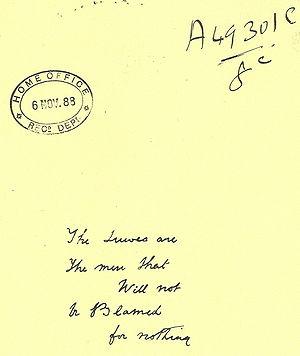
Le graffiti de Goulston Street est un élément d'enquête de l'affaire des meurtres de Whitechapel survenus à Londres. Découverte en 1888, l'inscription se trouvait sur un mur près d'un fragment de tissu ayant appartenu à l'une des victimes présumées de Jack l'Éventreur. Le graffiti, interprété comme une accusation contre les juifs, aurait pu provoquer une émeute dans le quartier. Le chef du Metropolitan Police Service, Charles Warren, préféra qu'il soit effacé au plus tôt même s'il pouvait s'agir d'un indice concernant le meurtre. Depuis, aucun consensus ne s'est dégagé ni sur le lien présumé du graffiti avec le meurtre ni sur l'interprétation de son contenu, et il continue à alimenter les controverses.